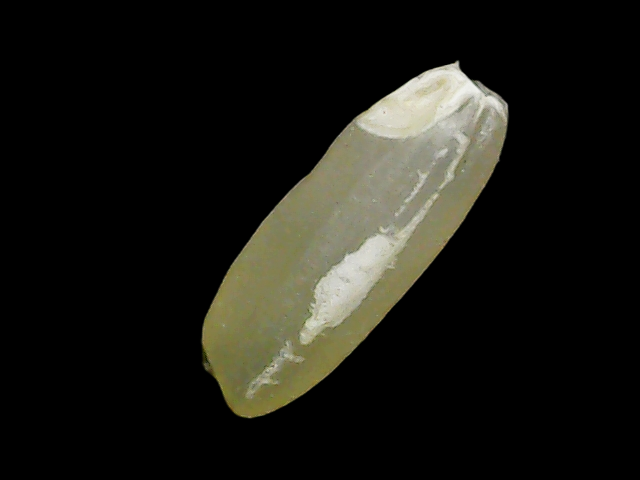
Rice variety: Binadhan11